Turbak's invasion of Assam

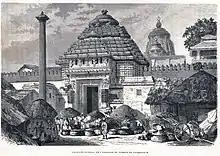

Ahom forces managed to capture rich spoils of war in the form of 28 elephants, 850 horses, many cannons, and matchlocks. An envoy was then sent by the Ahom king to the sultan of Gauda, who, in submission, sent a princess to the Ahom court. Hussain Khan was captured and executed. To celebrate the victory, they constructed a temple and dug a tank next to the Karatoya River. According to local custom, they buried heads of Turbak and Hussain Khan at Charaideo Hill.